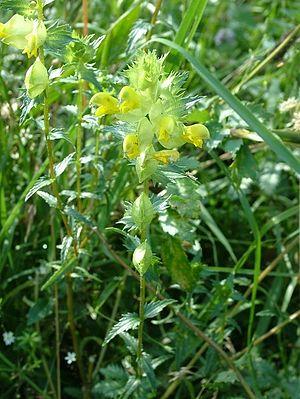
Cette liste de Tracheophyta de Bosnie-Herzégovine, ainsi que d’espèces introduites est un aperçu incomplet d’espèces de mousses, de fougères, de gymnospermes et d’angiospermes citées dans la littérature disponible en langues bosniaque, croate, serbe et serbo-croate. Cet aperçu n’inclue pas des espèces cultivées ni celles occasionnellement introduites.